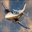
Label: airplane